Answer in natural language. Estimate the real world distances between objects in the image. Which object is closer to framed landscape painting with airship (marked A), low profile wooden cot with white soft bed (marked B) or Doorframe (marked C)? Choose between the following options: Doorframe (marked C) or low profile wooden cot with white soft bed (marked B)
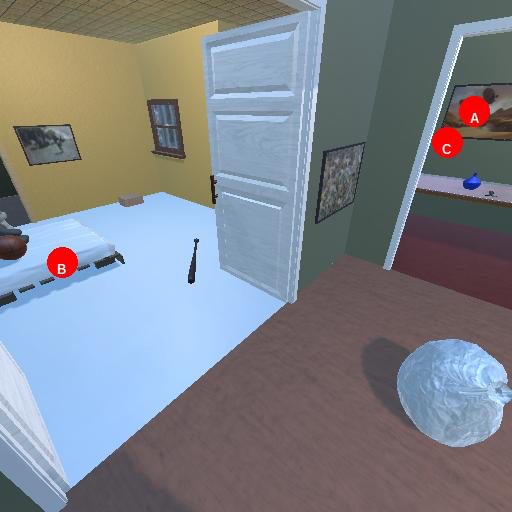
<answer>Doorframe (marked C)</answer>